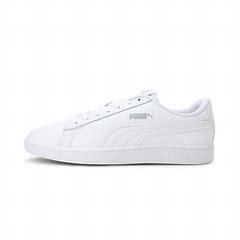
Brand: Puma
Model: Smash V2